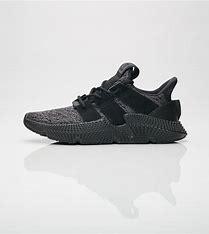
Brand: adidas
Model: originals Adidas Originals Prophere